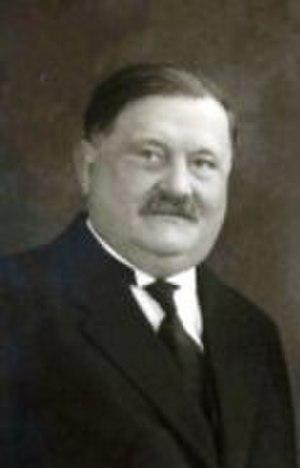
Le mardi 12 mai 1959 est le 132ᵉ jour de l'année 1959.